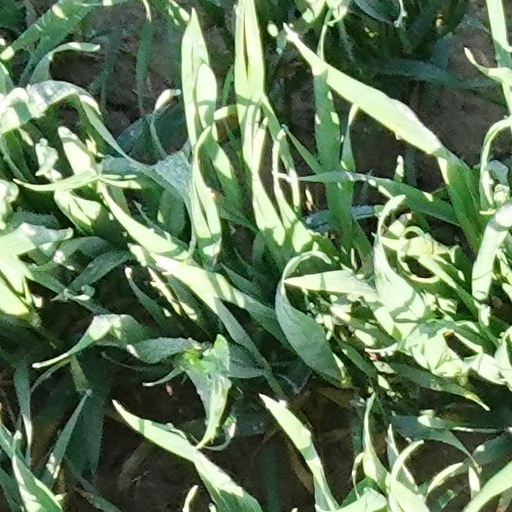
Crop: wheat